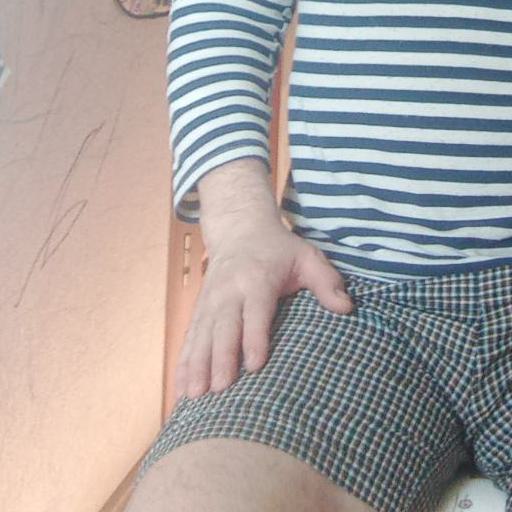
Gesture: no_gesture